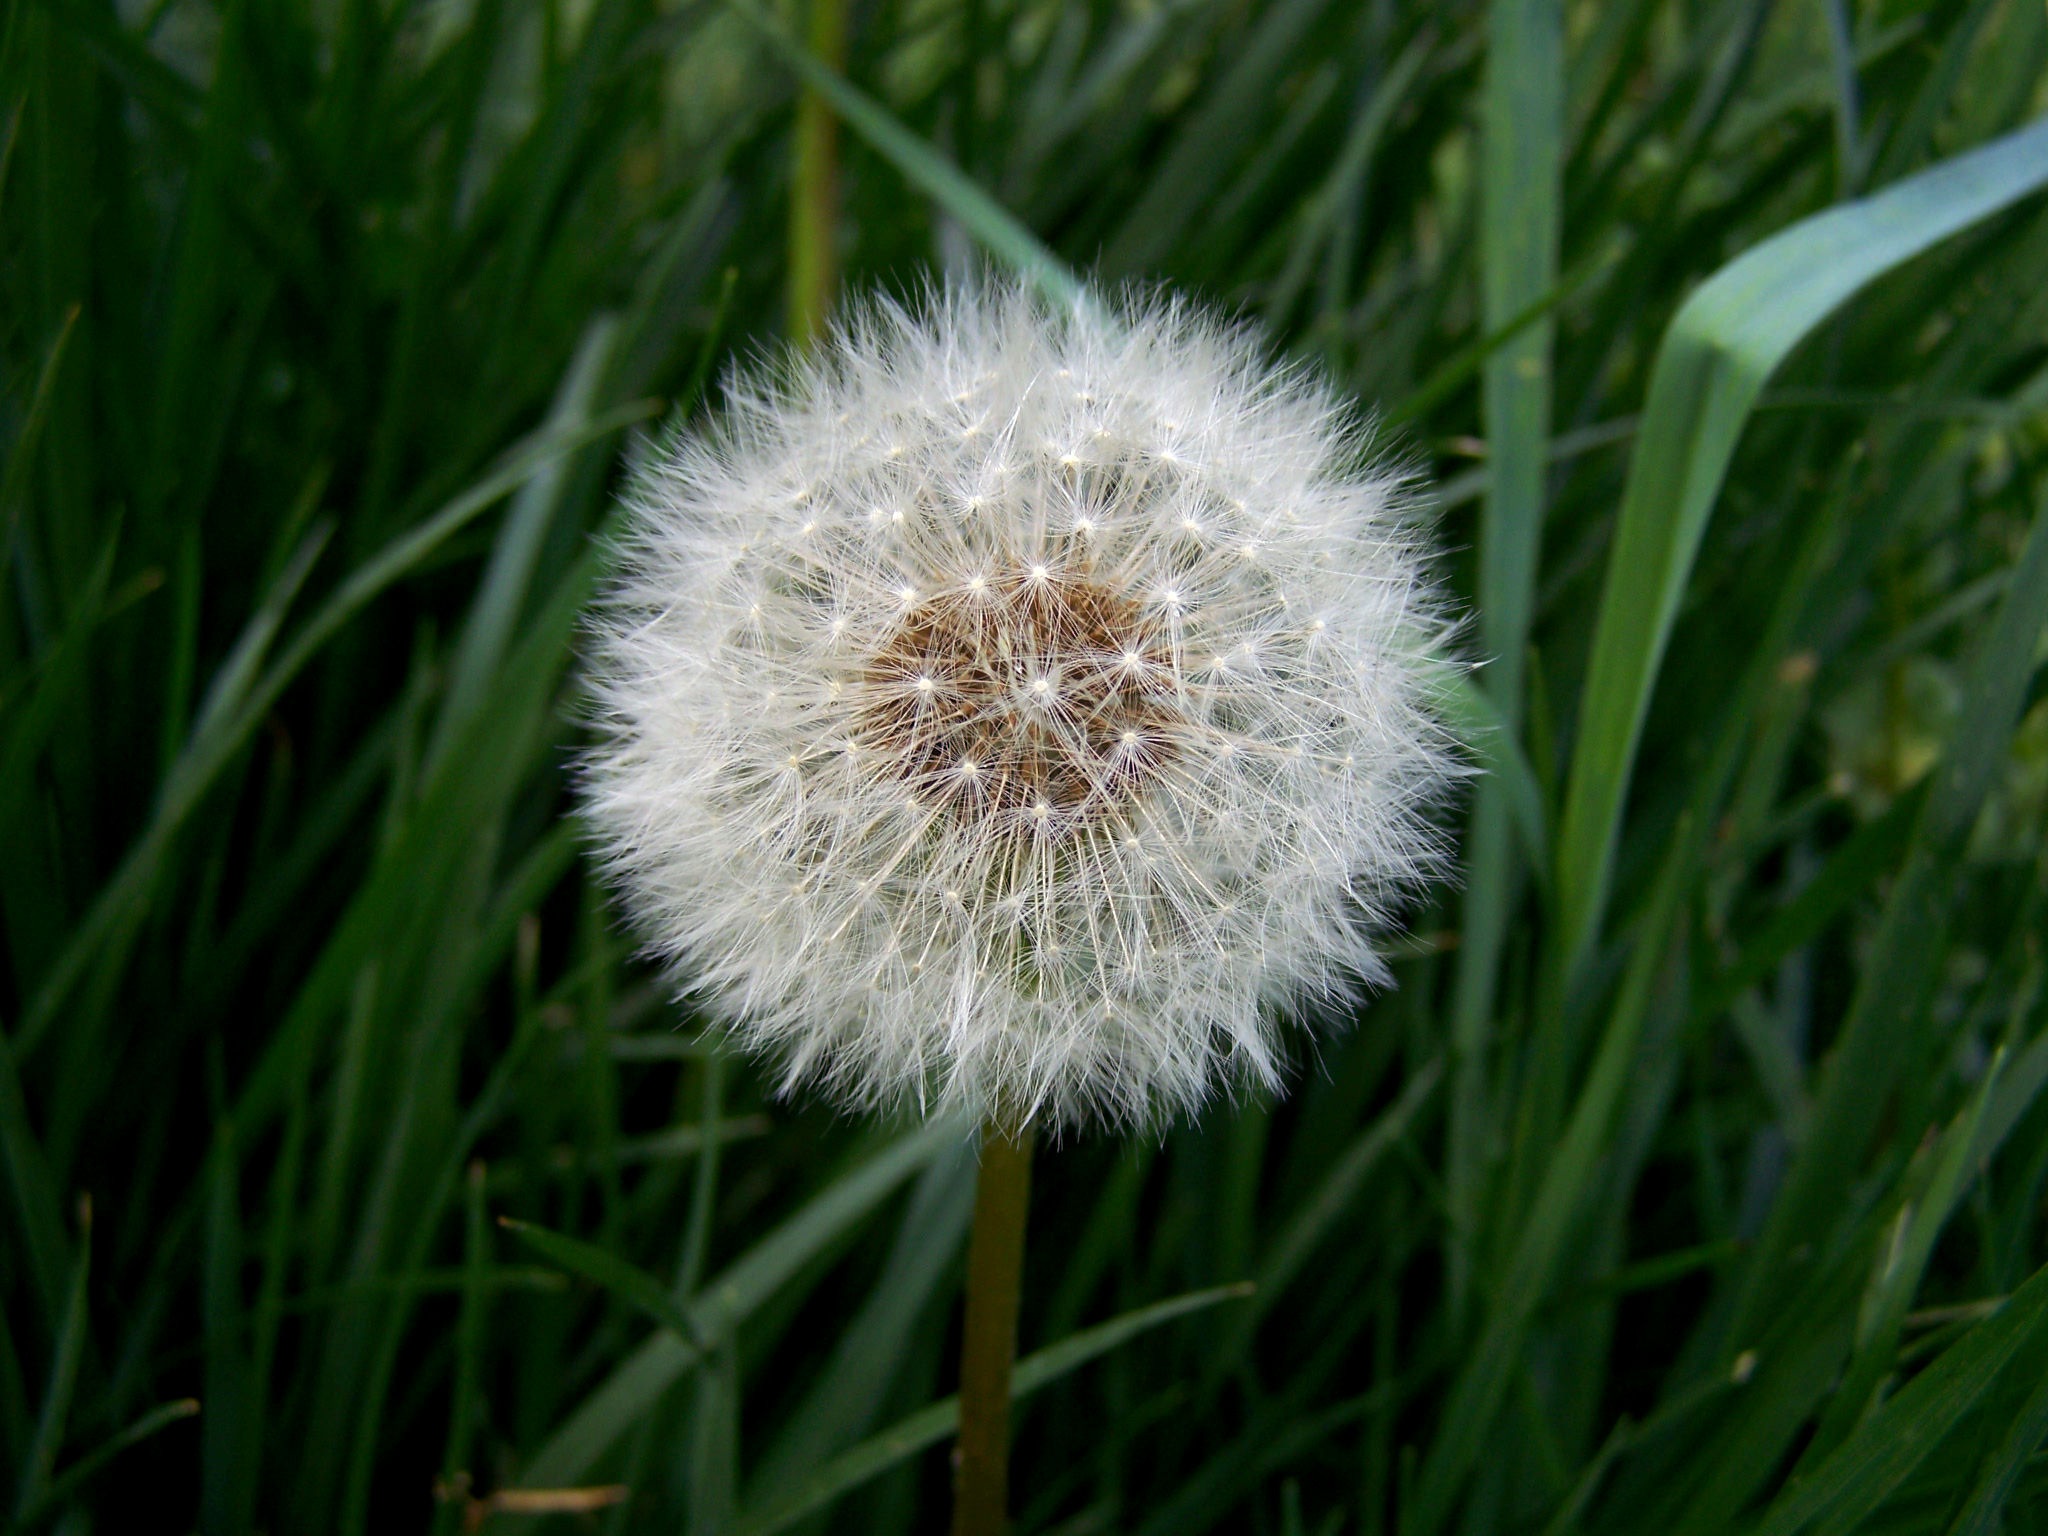
nature, grass, plant, white, meadow, dandelion, prairie, flower, summer, environment, spring, green, produce, botany, flora, season, wildflower, thistle, macro photography, flowering plant, daisy family, grass family, plant stem, land plant, blow flower